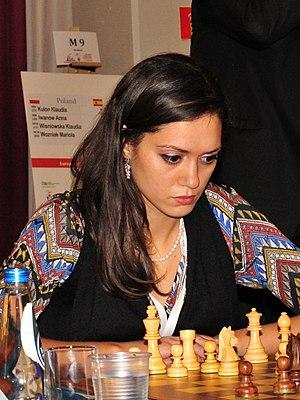
Natacha Benmesbah est une joueuse d'échecs française née le 21 octobre 1989.